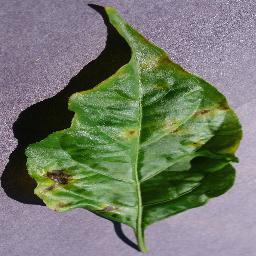
Label: Pepper,_bell___Bacterial_spot